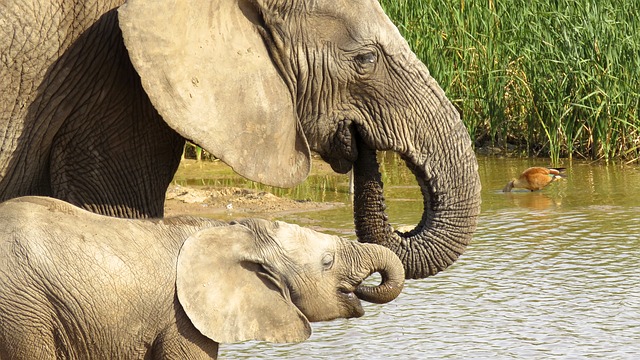
Label: elephant